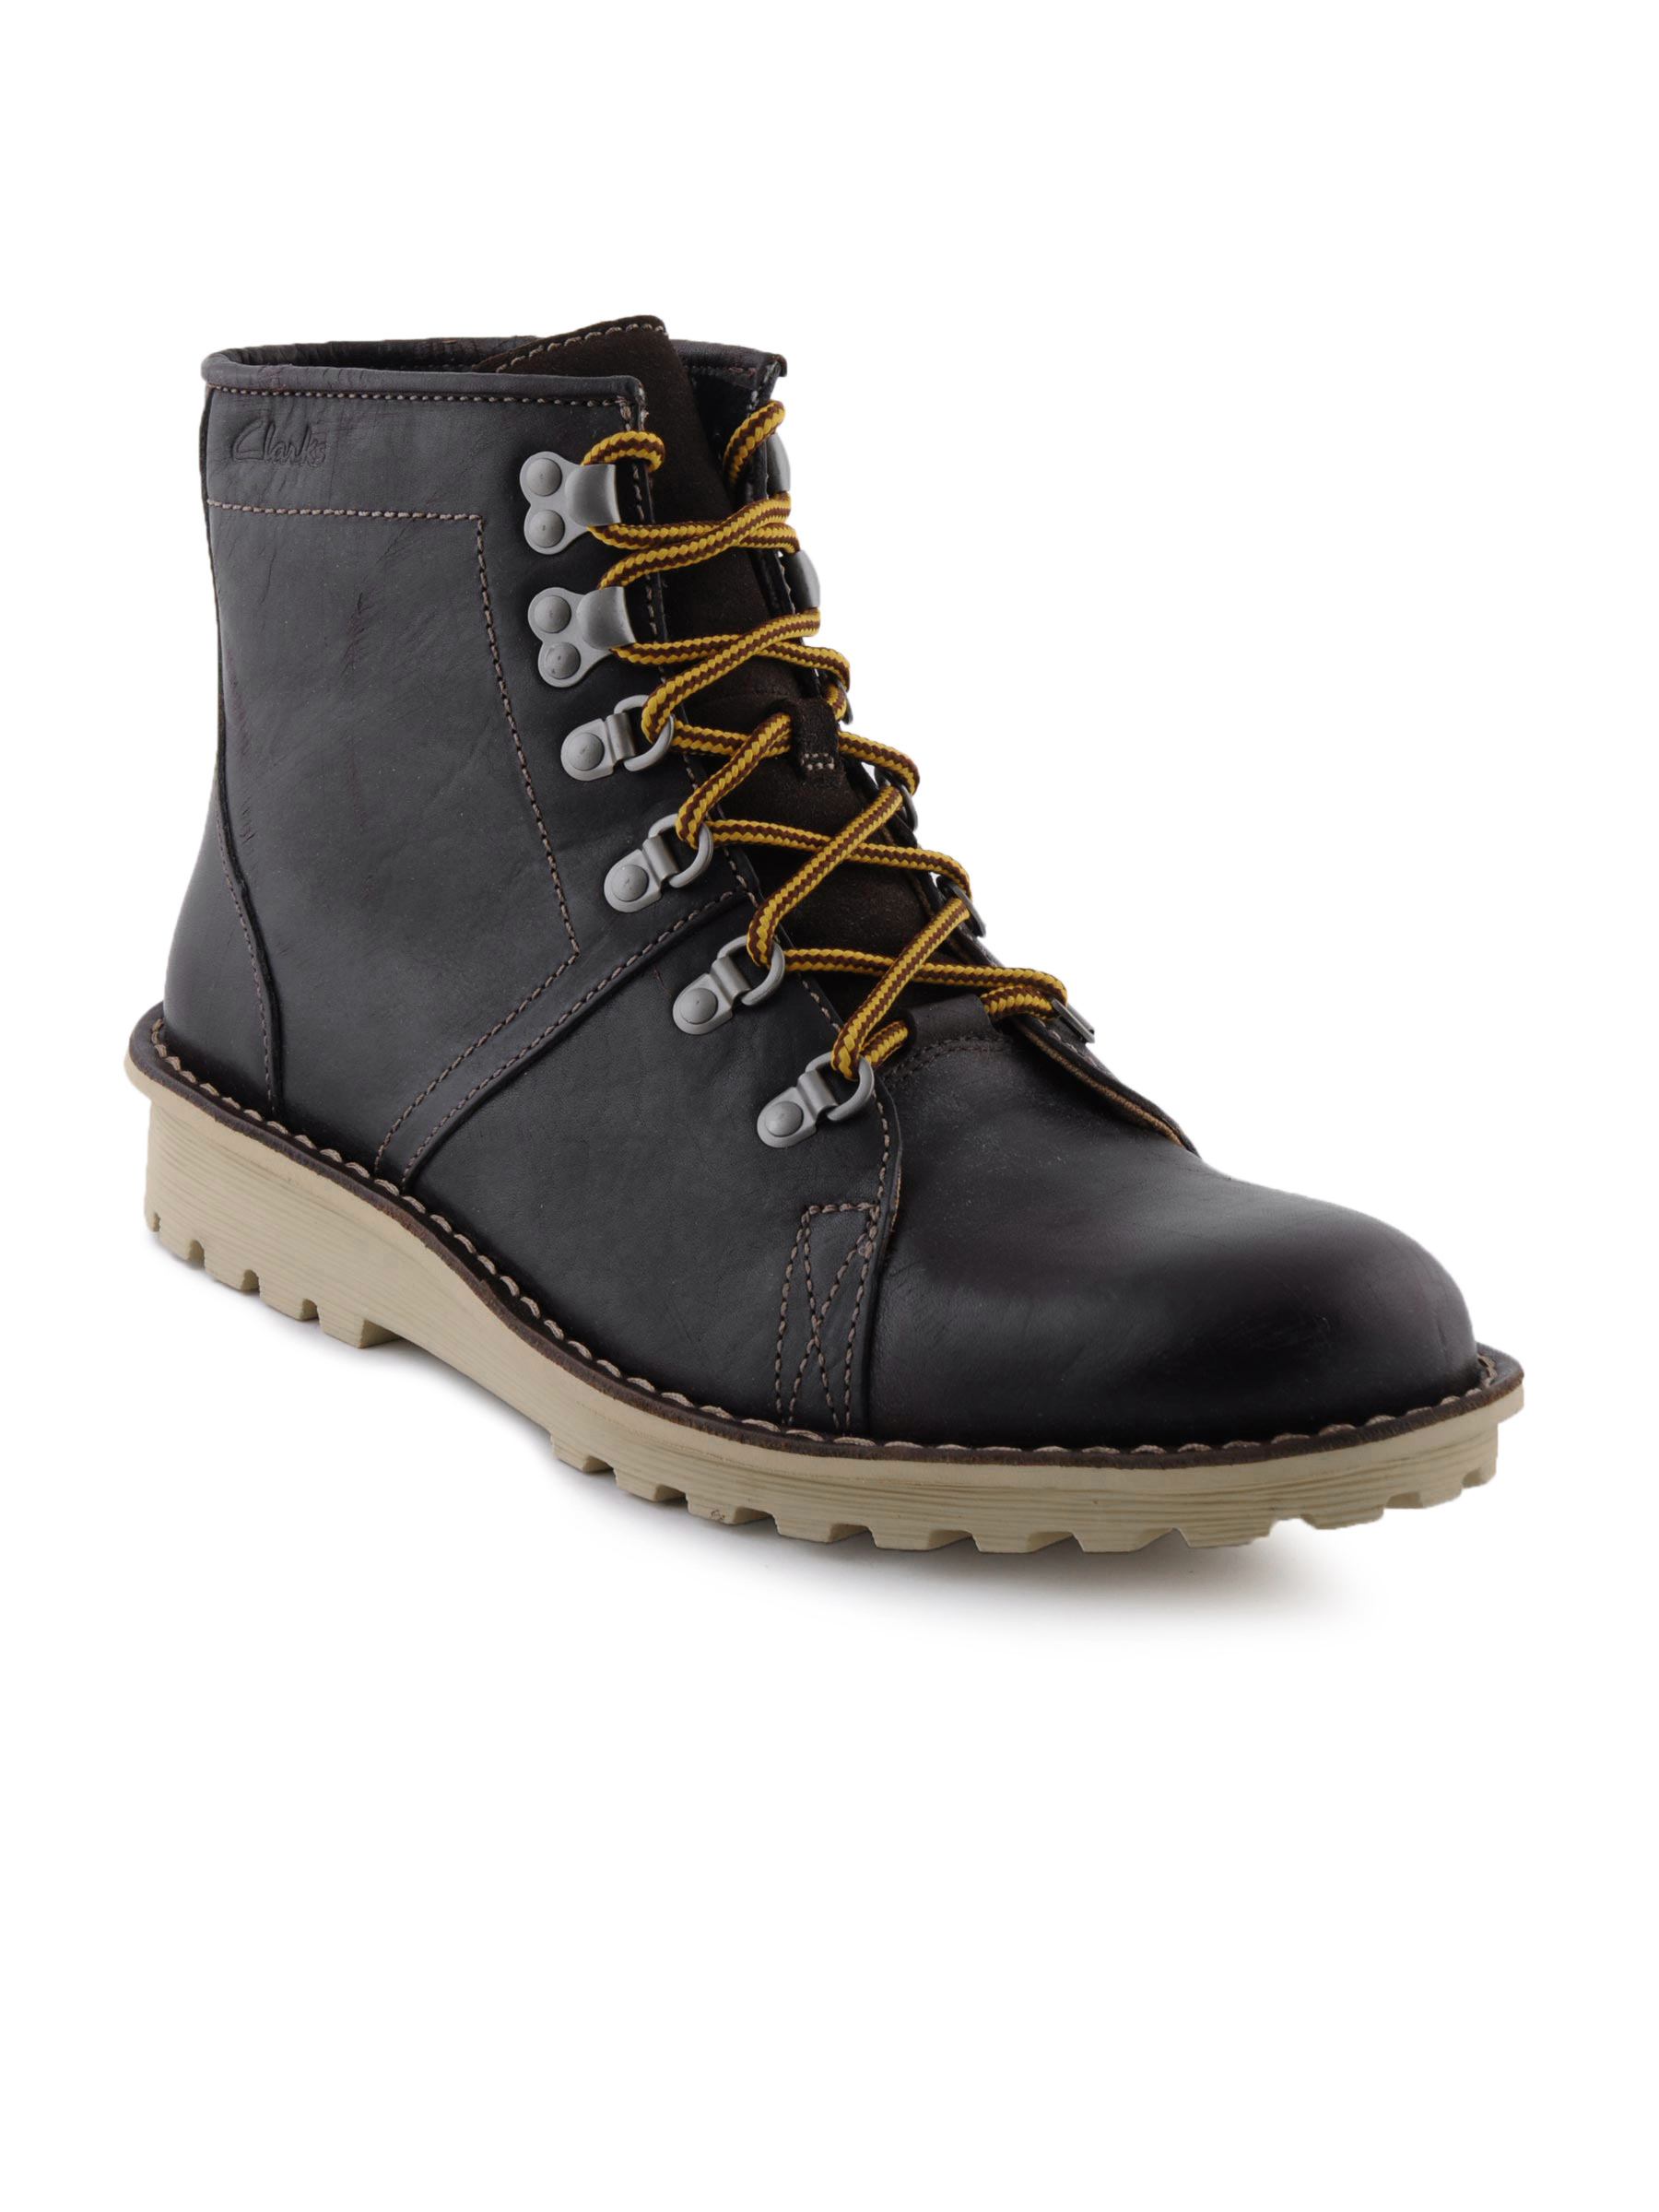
Clarks Men Black Leather Boots
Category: Footwear / Shoes / Casual Shoes
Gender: Men
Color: Black
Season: Summer 2011
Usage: Casual